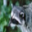
Label: raccoon